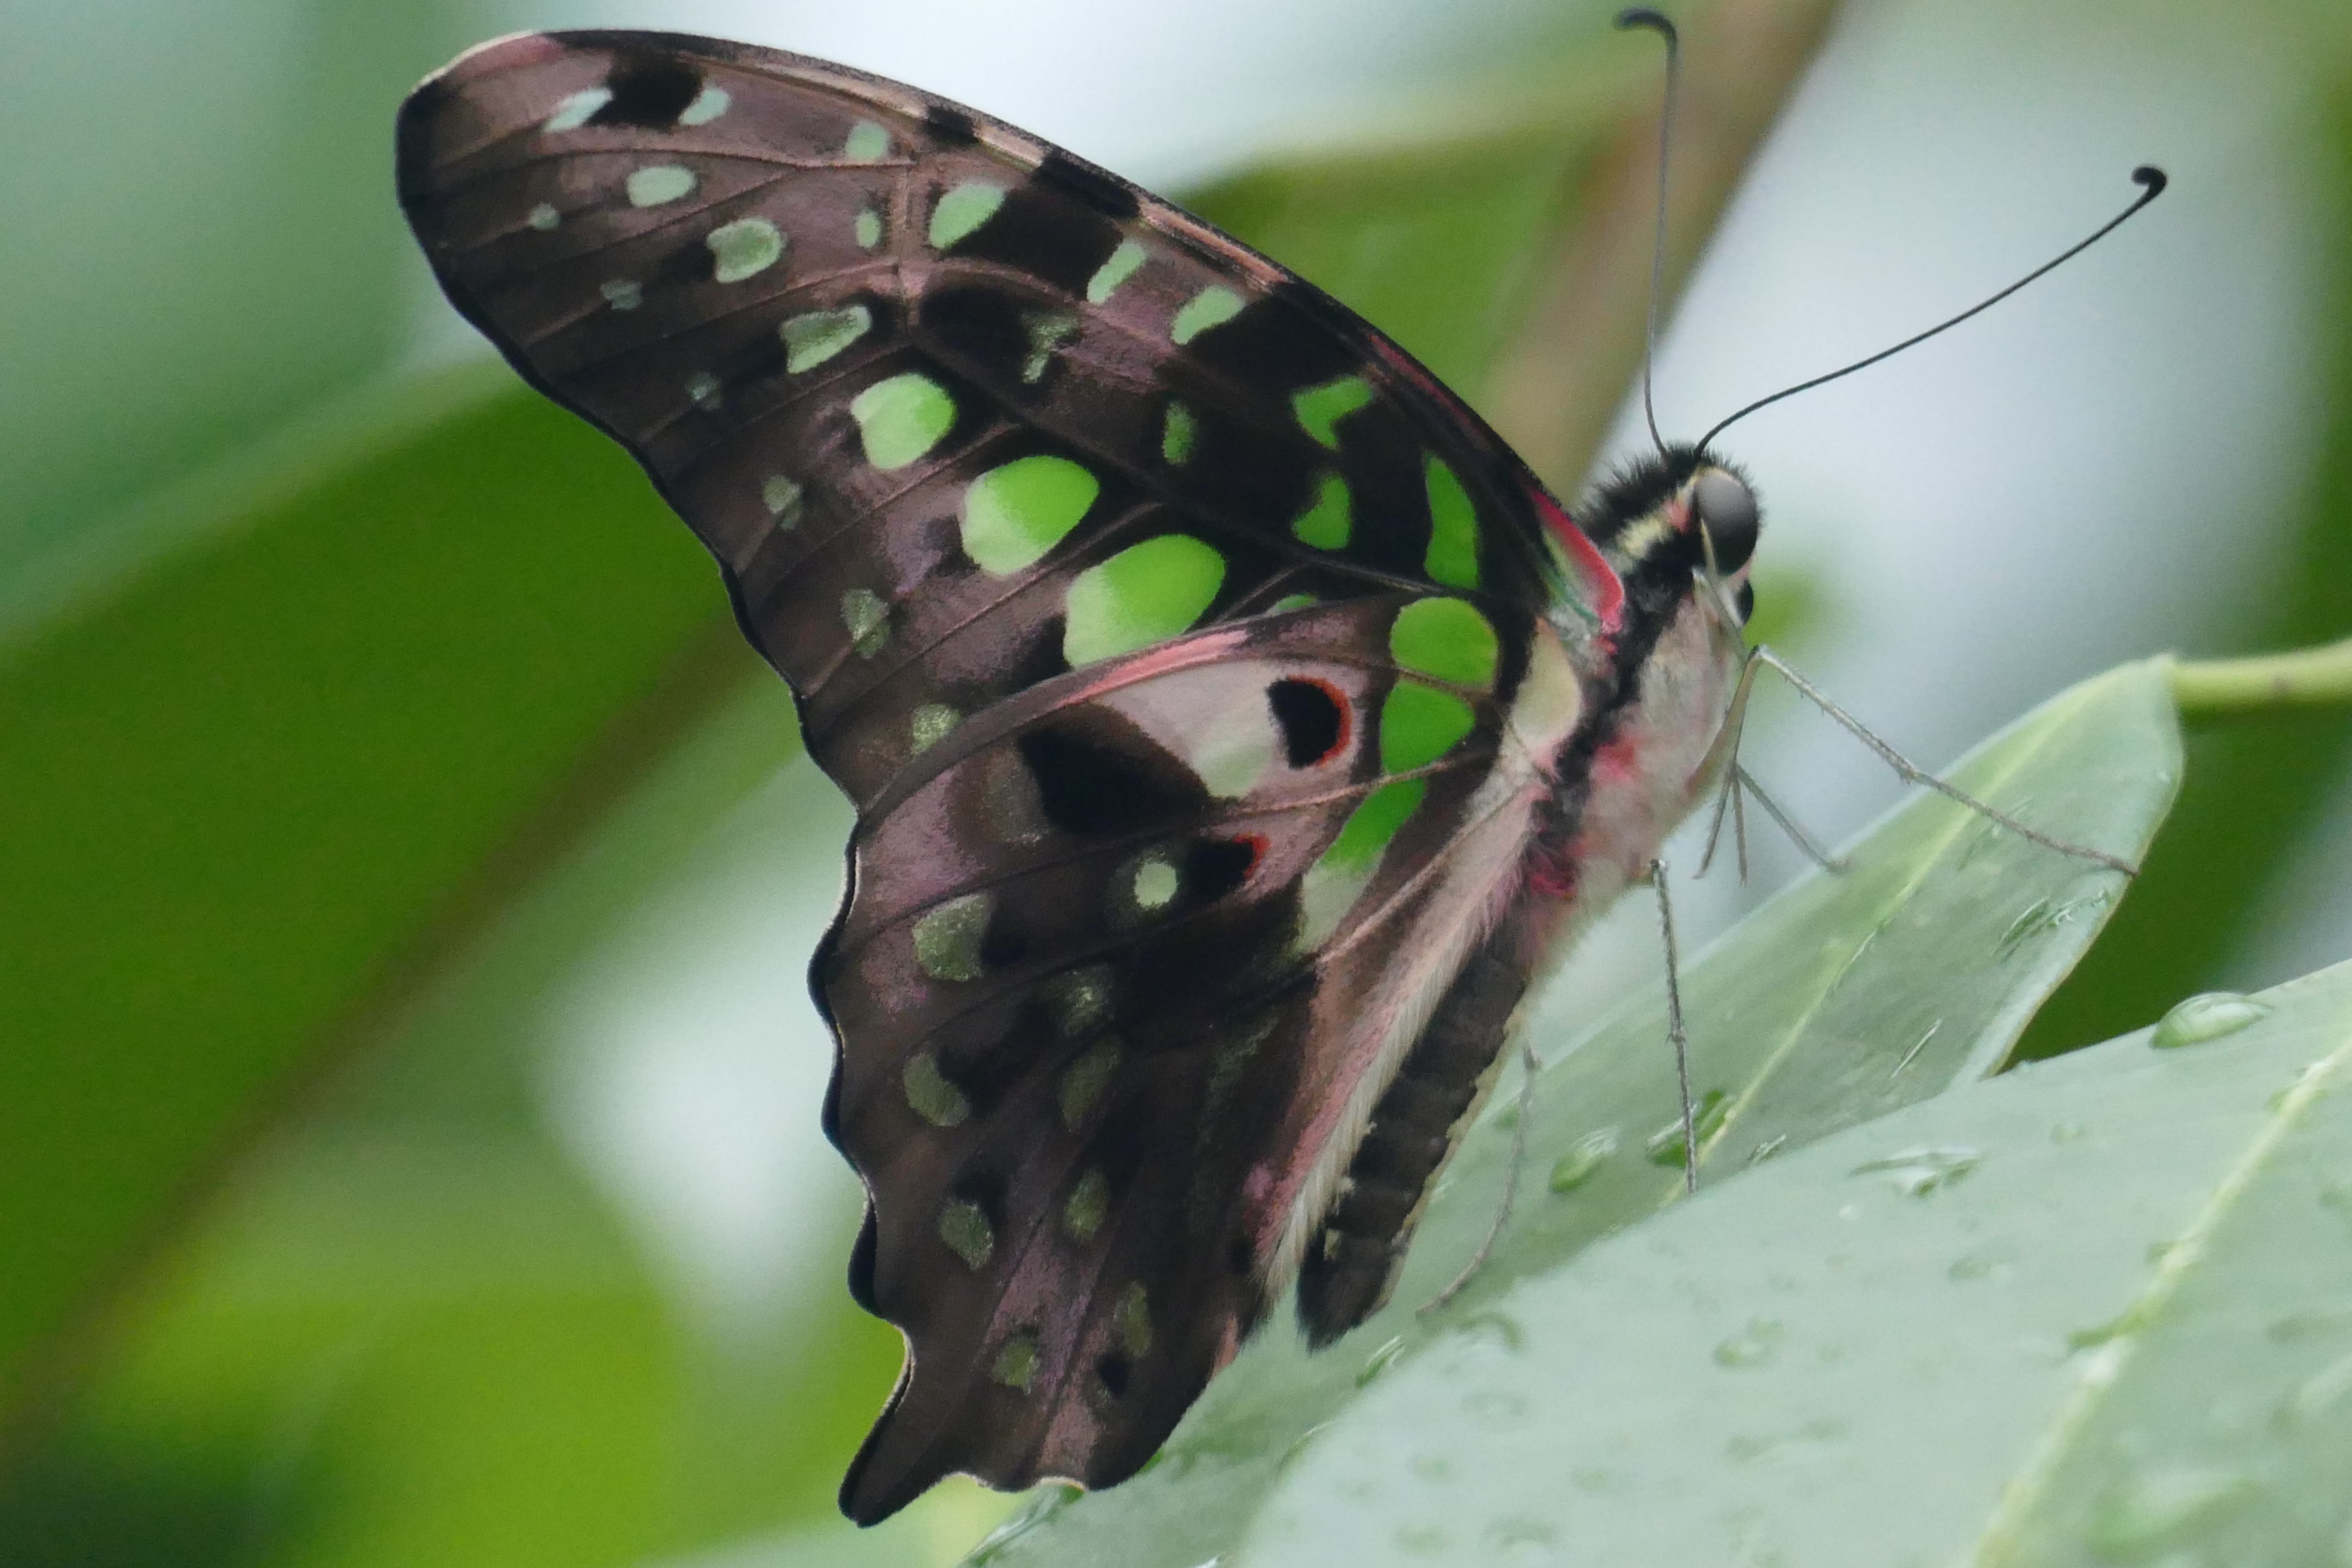
nature, wing, photography, leaf, flower, green, insect, macro, moth, butterfly, fauna, invertebrate, close up, macro photography, organism, arthropod, pollinator, plant stem, moths and butterflies, lycaenid